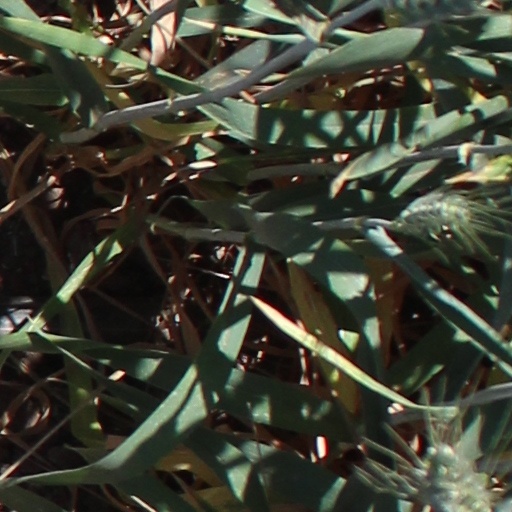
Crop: wheat